Newt

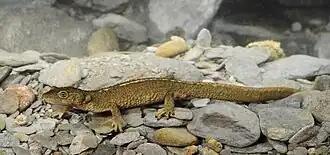
The Pyrenean brook newt lives in small streams in the Pyrenees mountains.

Newts are found in North America, Europe, North Africa and Asia. The Pacific newts ("Taricha") and the Eastern newts ("Notophthalmus") with together seven species are the only representatives in North America, while most diversity is found in the Old World: In Europe and the Middle East, the group's likely origin, eight genera with roughly 30 species are found, with the ribbed newts ("Pleurodeles") extending to northernmost Africa. Eastern Asia, from Eastern India over Indochina to Japan, is home to five genera with more than 40 species.